Cardiff Bay

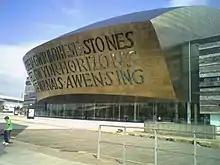
The Wales Millennium Centre, seen from Roald Dahl Plass

The St David's Hotel & Spa is a 5-star luxury hotel with commanding views of the bay and Penarth. Built by Rocco Forte in 2000, the hotel was sold in 2007, to Principal-Haley hotels.